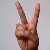
The image shows a hand gesture representing the letter 'V' in Indian Sign Language.